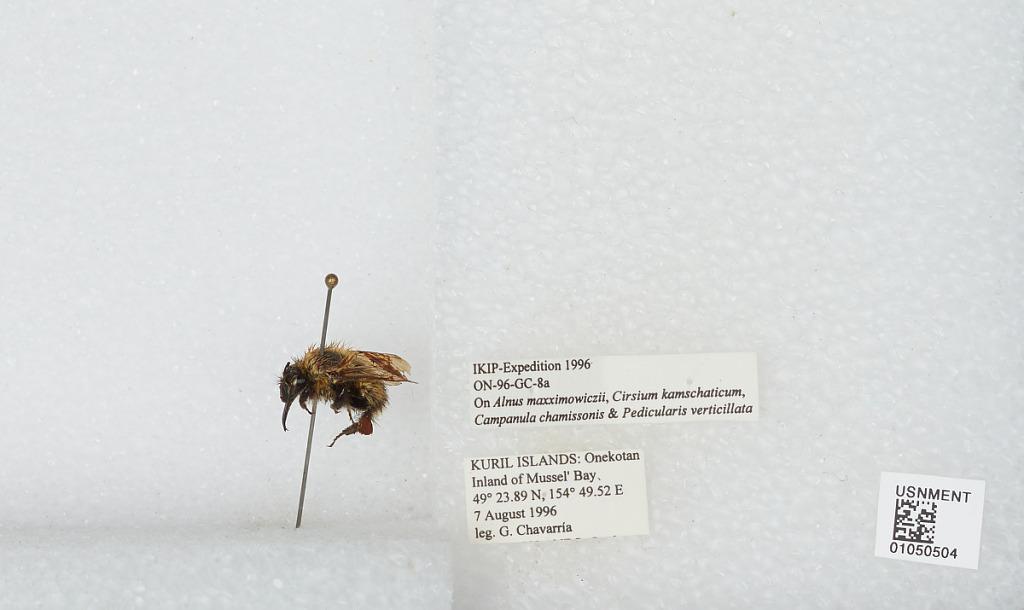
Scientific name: Bombus sp.
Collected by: G. Chavarria
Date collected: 1996-8-7
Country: Russia
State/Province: Sakhalin
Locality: Kuril Islands, Onekotan Inland of Mussel' Bay
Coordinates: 49.3981, 154.825